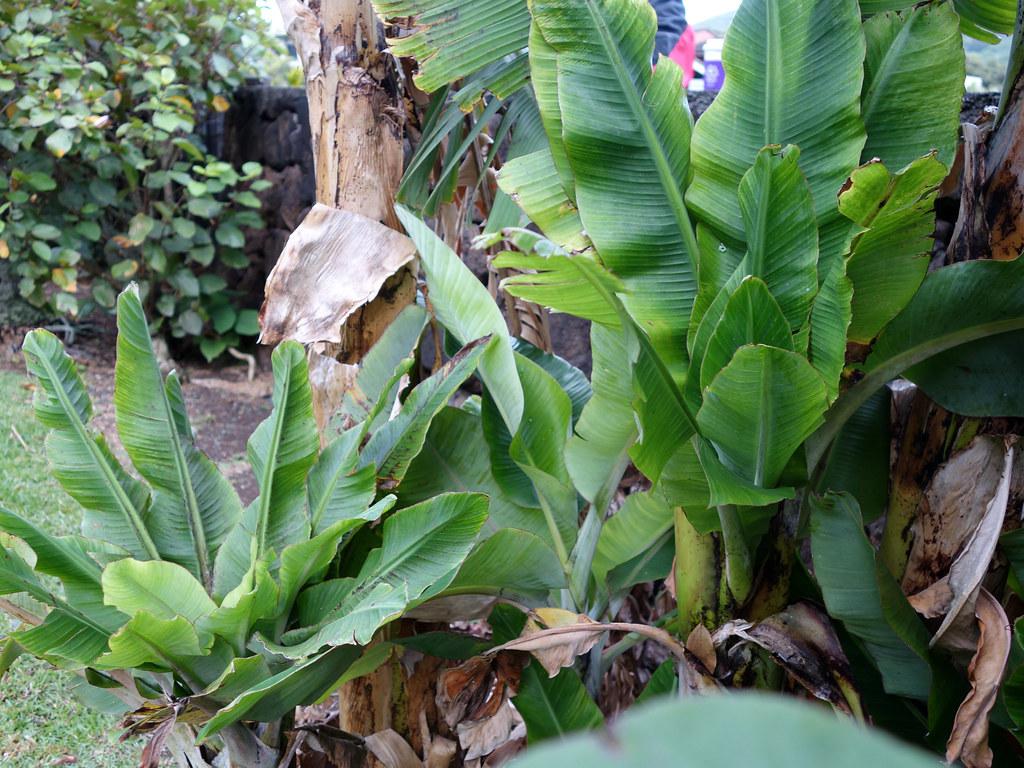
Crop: unknown
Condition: banana_banana_bunchy_top